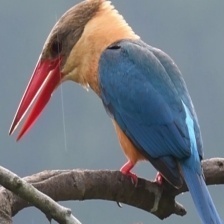
Species: STORK BILLED KINGFISHER
Scientific name: PELARGOPSIS CAPENSIS